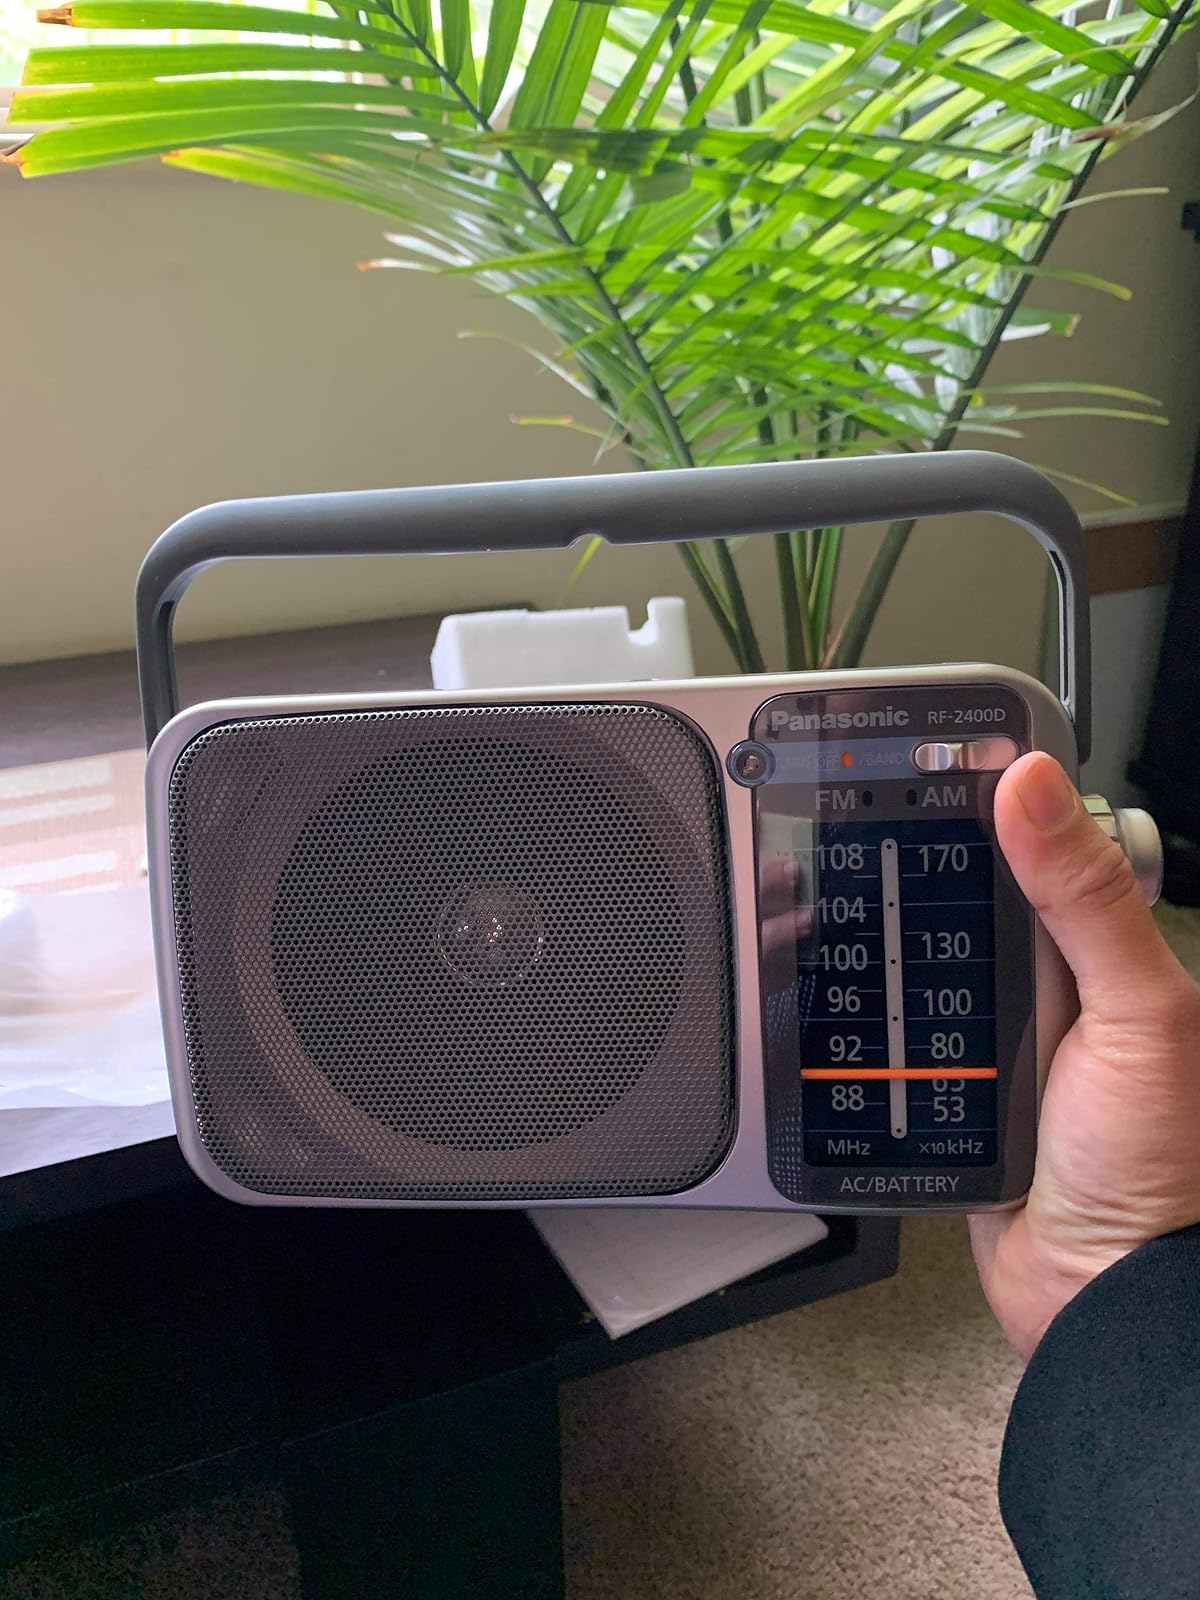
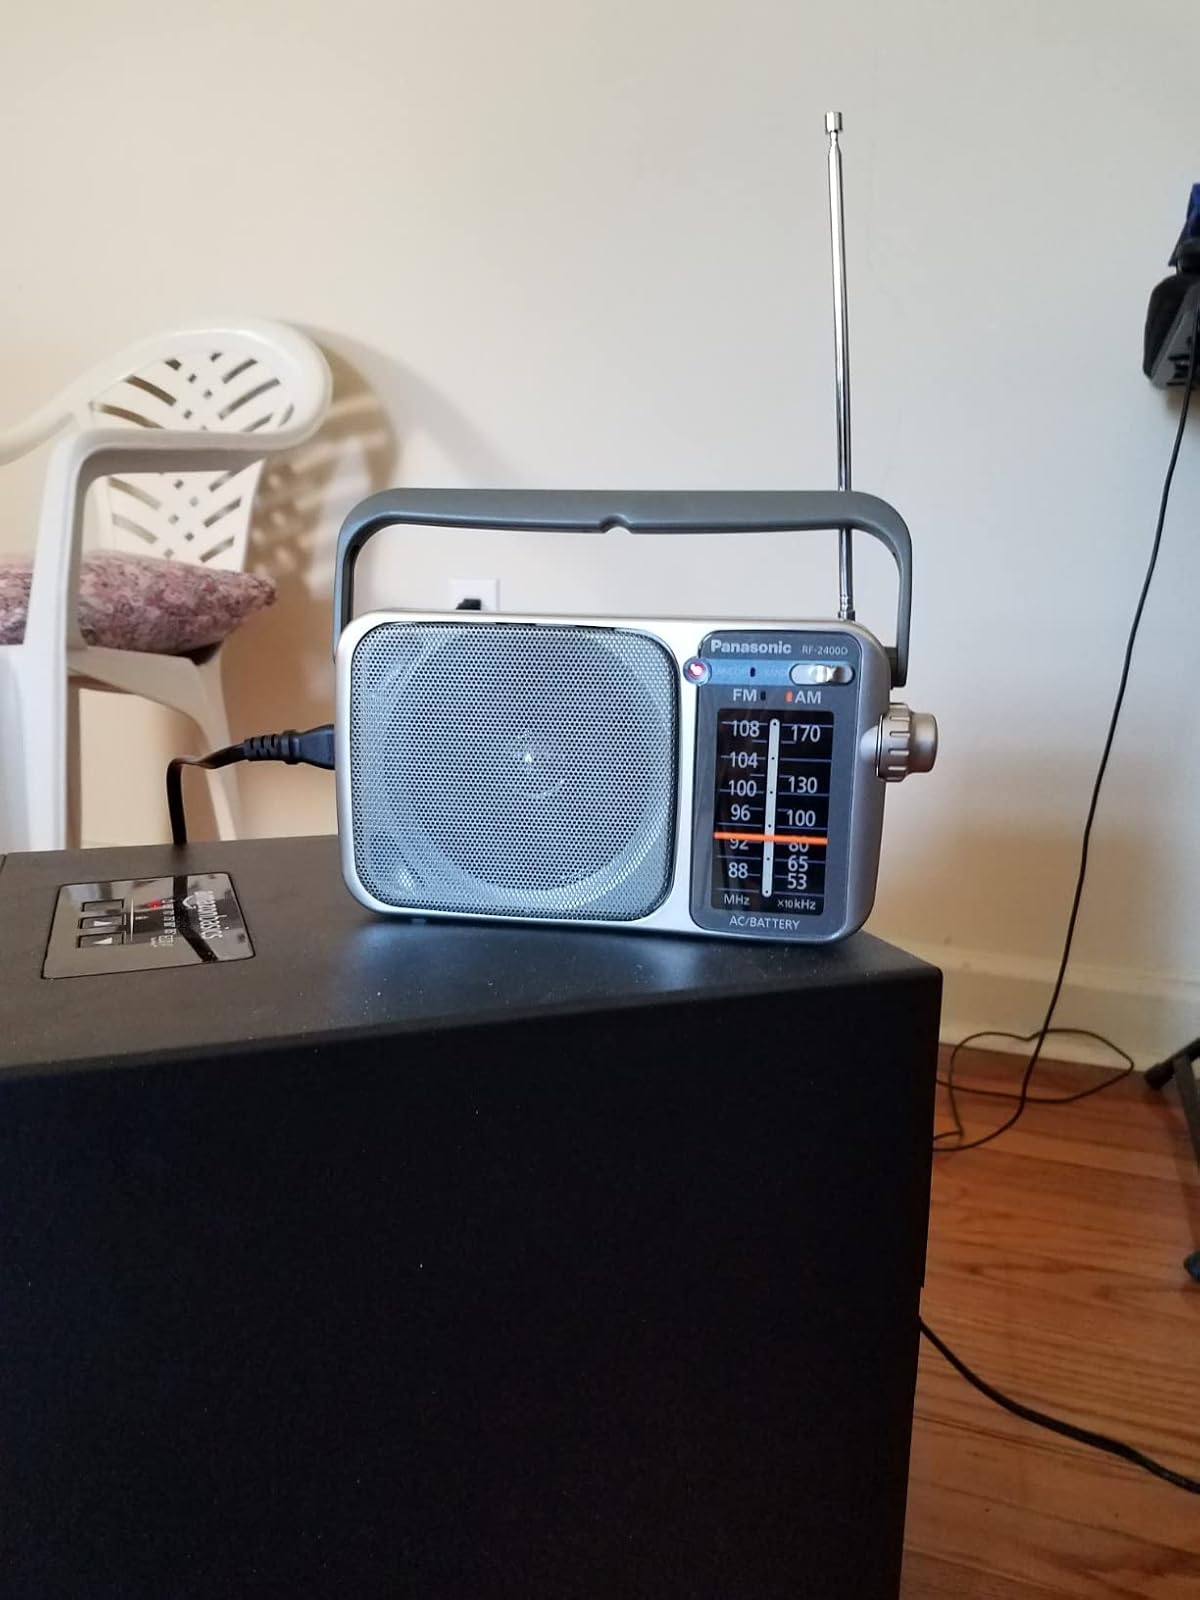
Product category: radio
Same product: yes